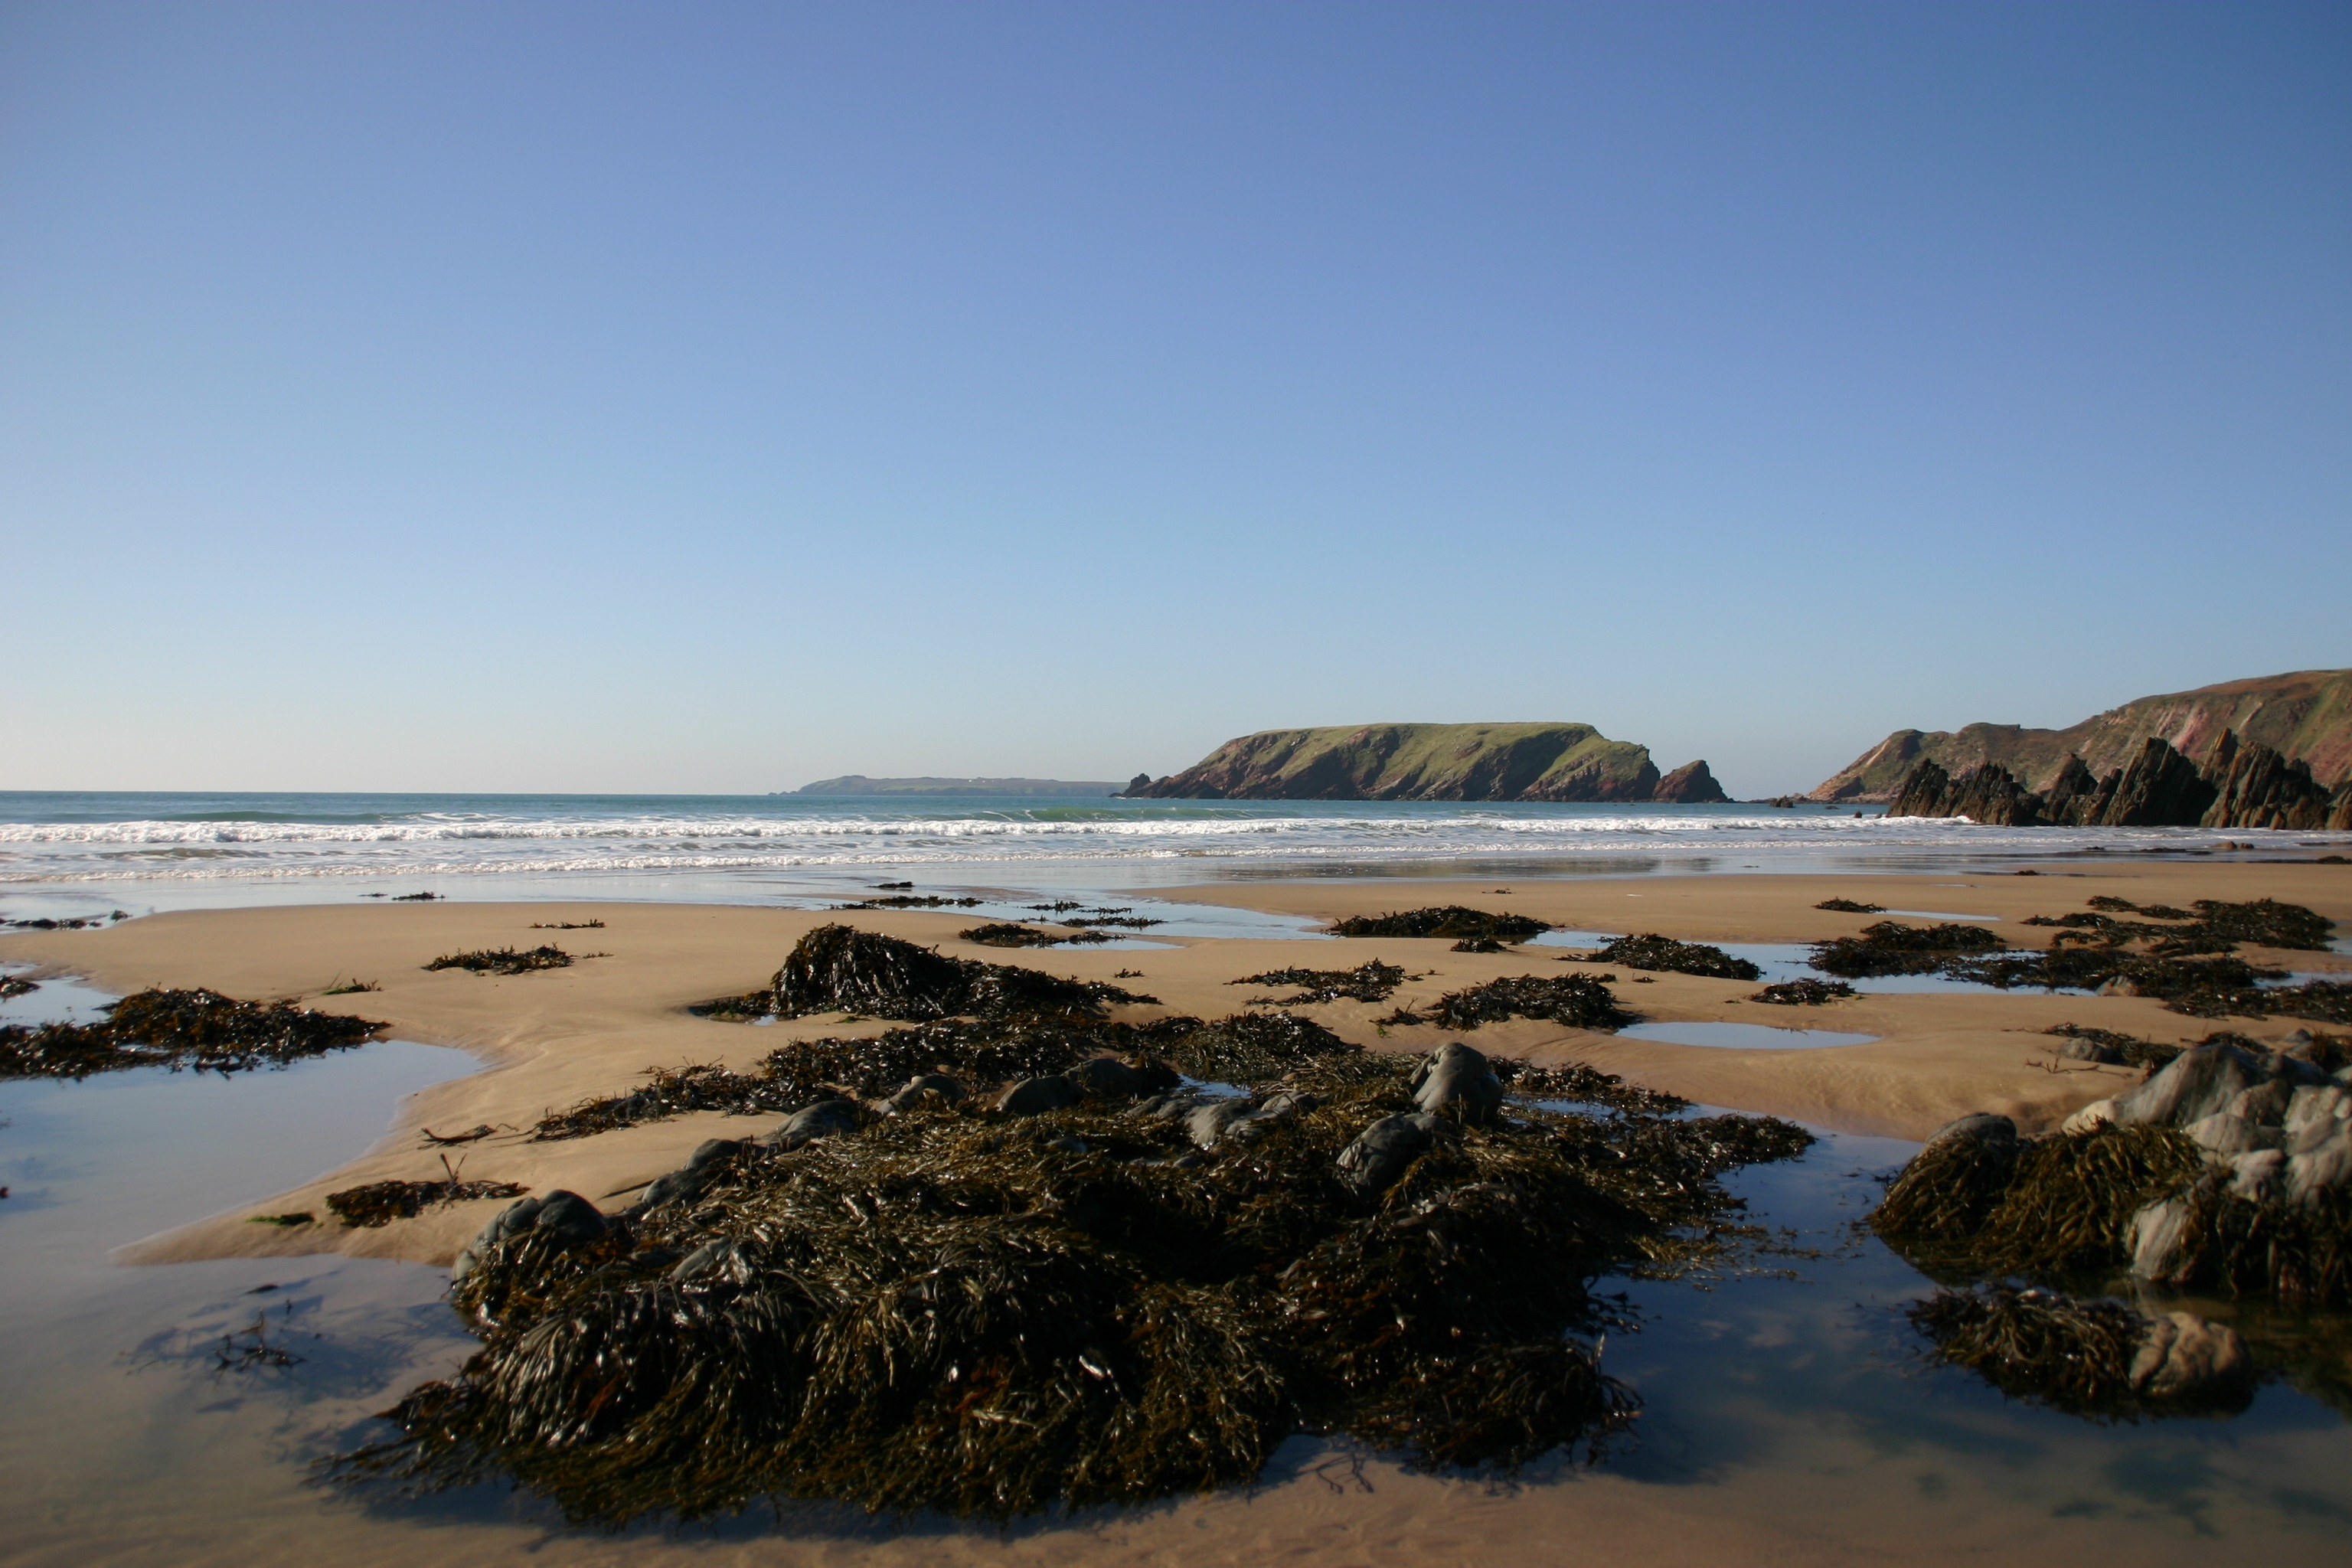
beach, landscape, sea, coast, water, sand, rock, ocean, horizon, shore, wave, summer, cove, holiday, bay, material, body of water, blue sky, habitat, loch, sandy beach, branding, cape, beautiful beach, natural environment, wind wave